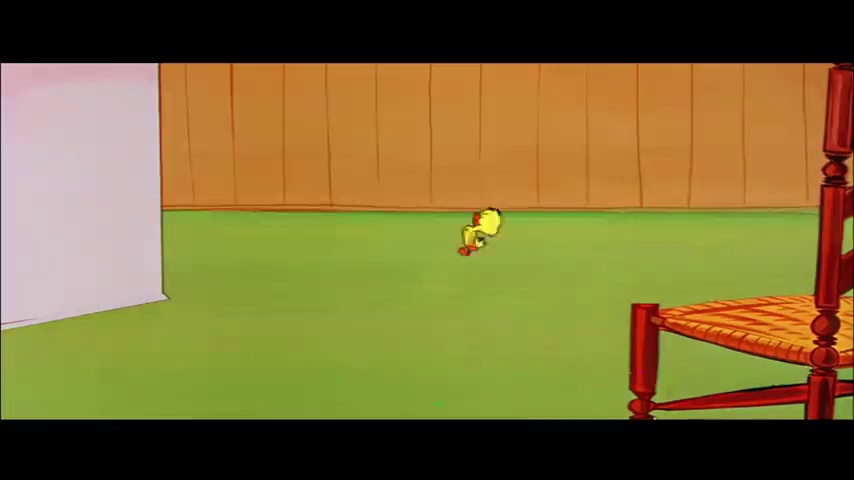
Portrait style: Cartoon Portrait